Dewas district

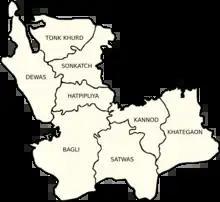
Tehsils of Dewas district

Kheoni Wildlife Sanctuary straddles Kannod tehsil of Dewas district and Sehore district It is spread over an area of . According to a bird survey done in April 2018, Kheoni has around 125 species of birds, including the state bird of Madhya Pradesh, the Indian paradise flycatcher.